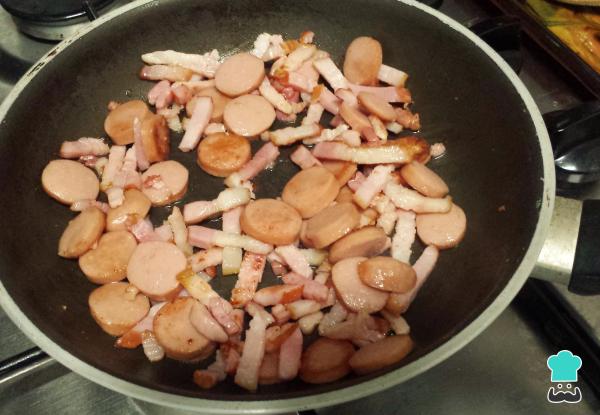
Para hacer este invento de nachos con queso, comienza por cortar finamente las salchichas y cocinarlas un poco con las tiras de bacon, reserva.Esto puedes hacerlo en el microondas o en una sartén. La idea es que se doren ligeramente las salchichas y el bacon quede un poco crujiente, esto último al gusto.